Julie Halston

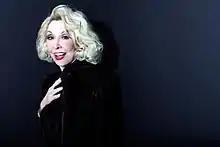
Halston in 2014

Her solo comedy performances at the Birdland Jazz Club are SRO engagements that have earned her four MAC Awards (Manhattan Association of Cabarets & Clubs). In 2011, Halston received the designation "Legend of Off-Broadway" from the Off-Broadway Theatre Alliance and received an Excellence in Theatre Award from the Abington Theatre Company. In 2008, along with fellow writer Donna Daley, she co-authored the book "Monologues for Show-Offs" published by Heinemann Press. The book is used by casting agents, colleges, and performers for audition material. In May 2020, along with Jim Caruso, Halston launched a popular online talk show titled "Virtual Halston" and all 41 episodes are available on YouTube.